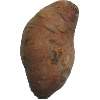
Label: Potato Sweet 1